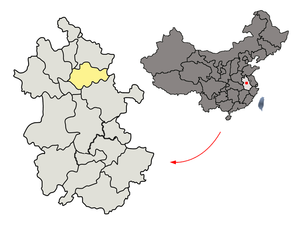
Bengbu est une ville du nord de la province de l'Anhui en Chine.